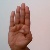
The image shows a hand gesture representing the letter 'B' in Indian Sign Language.